Blas Morte Sodornil

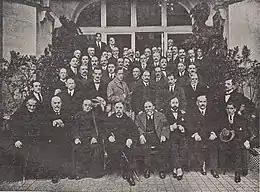
Junta de Biarritz (Morte in first row, second from right)

The conflict between the party theorist Vázquez de Mella and the claimant Don Jaime produced major breakup within Carlism and in the late 1910s membership in the Tudela círculo was decimated by defections, either to the Mellistas or to Sindicato Agrícola Tudelano. Morte remained totally loyal to his king. As Navarrese leaders like Cesareo Sanz Escartín opted for the rebels, he emerged as one of the most prestigious regional politicians who stood by Don Jaime, even though for the time being the Navarrese party leadership went to Ignacio Baleztena. In late 1919 Morte travelled to Biarritz to take part in a grand party assembly known as Magna Junta de Biarritz, supposed to point the way forward. Some time afterwards he ascended to Jefe Regional de Navarra y Rioja, the position he would hold until death; leadership in the key Carlist region in Spain elevated Morte into the very top elite of Carlist politicians of the time. Some sources claim that when the nationwide party leader Luis Hernando de Larramendi resigned in mid-1921, Don Jaime was very seriously pondering upon asking Morte to replace him. However, the claimant suspected that because of age and poor health Morte would not accept the nomination; eventually the post went to José Selva Mergelina, marqués de Villores.